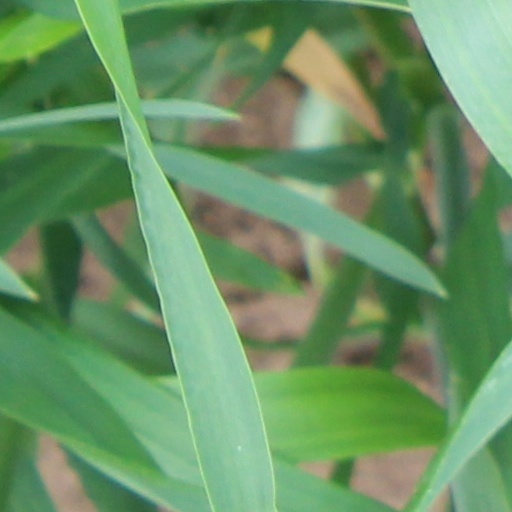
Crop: wheat